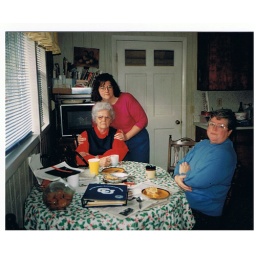
This is the kitchen in the house at Okatie, SC. I am home from college.